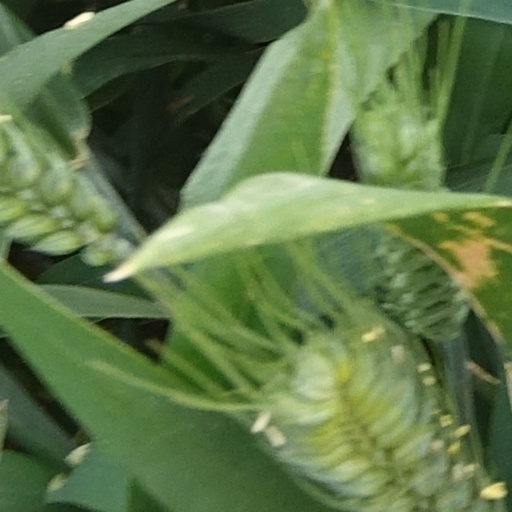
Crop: wheat